San Diego Zoo

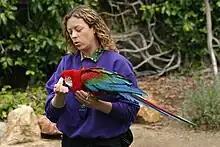
Red-and-green macaw ("Ara chloropterus") with bird handler

Monkey Trails showcases primates and other animals native to the tropical rainforests of Asia and Africa. Opening in 2005, it replaced a decades-old area of exhibits known as Ape and Bird Mesa. These were some of the oldest animal "houses" still in use (at the time) at the San Diego Zoo, being built in the 1930s, with little to no change until the demolition of Monkey Trails. In addition to a few small bird aviaries and a troop of siamang apes living on a treehouse in the center of a pond, the site was centered around two square buildings; these plain structures contained many small exhibits lined up, one after another, on all four sides. One of the buildings was focused on monkeys, while the other was mainly songbirds, parrots, and tropical avian species. There had been a few efforts at landscaping these cages; however, the monkeys notably lived in bleak, "prison-cell" like cages. Several Zoo members and guests left comments over the years regarding the exhibits and their lack of plant life, the (apparent) lack of enrichment for the monkeys, and, mostly, the appearance of cement "cell blocks" as exhibits.